Camotes Sea

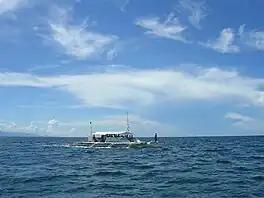
An outrigger on the sea near Olango Island

The Camotes Sea is a small sea within the Philippine archipelago, situated between the Central Visayan and the Eastern Visayan regions. It separates Cebu from Leyte hence is bordered by Cebu to the west, Leyte to the east and north, and Bohol to the south. At its center are the Camotes Islands, but it also contains Mactan Island, Olango Island, Lapinig Island (in Bohol), and various other small islets.